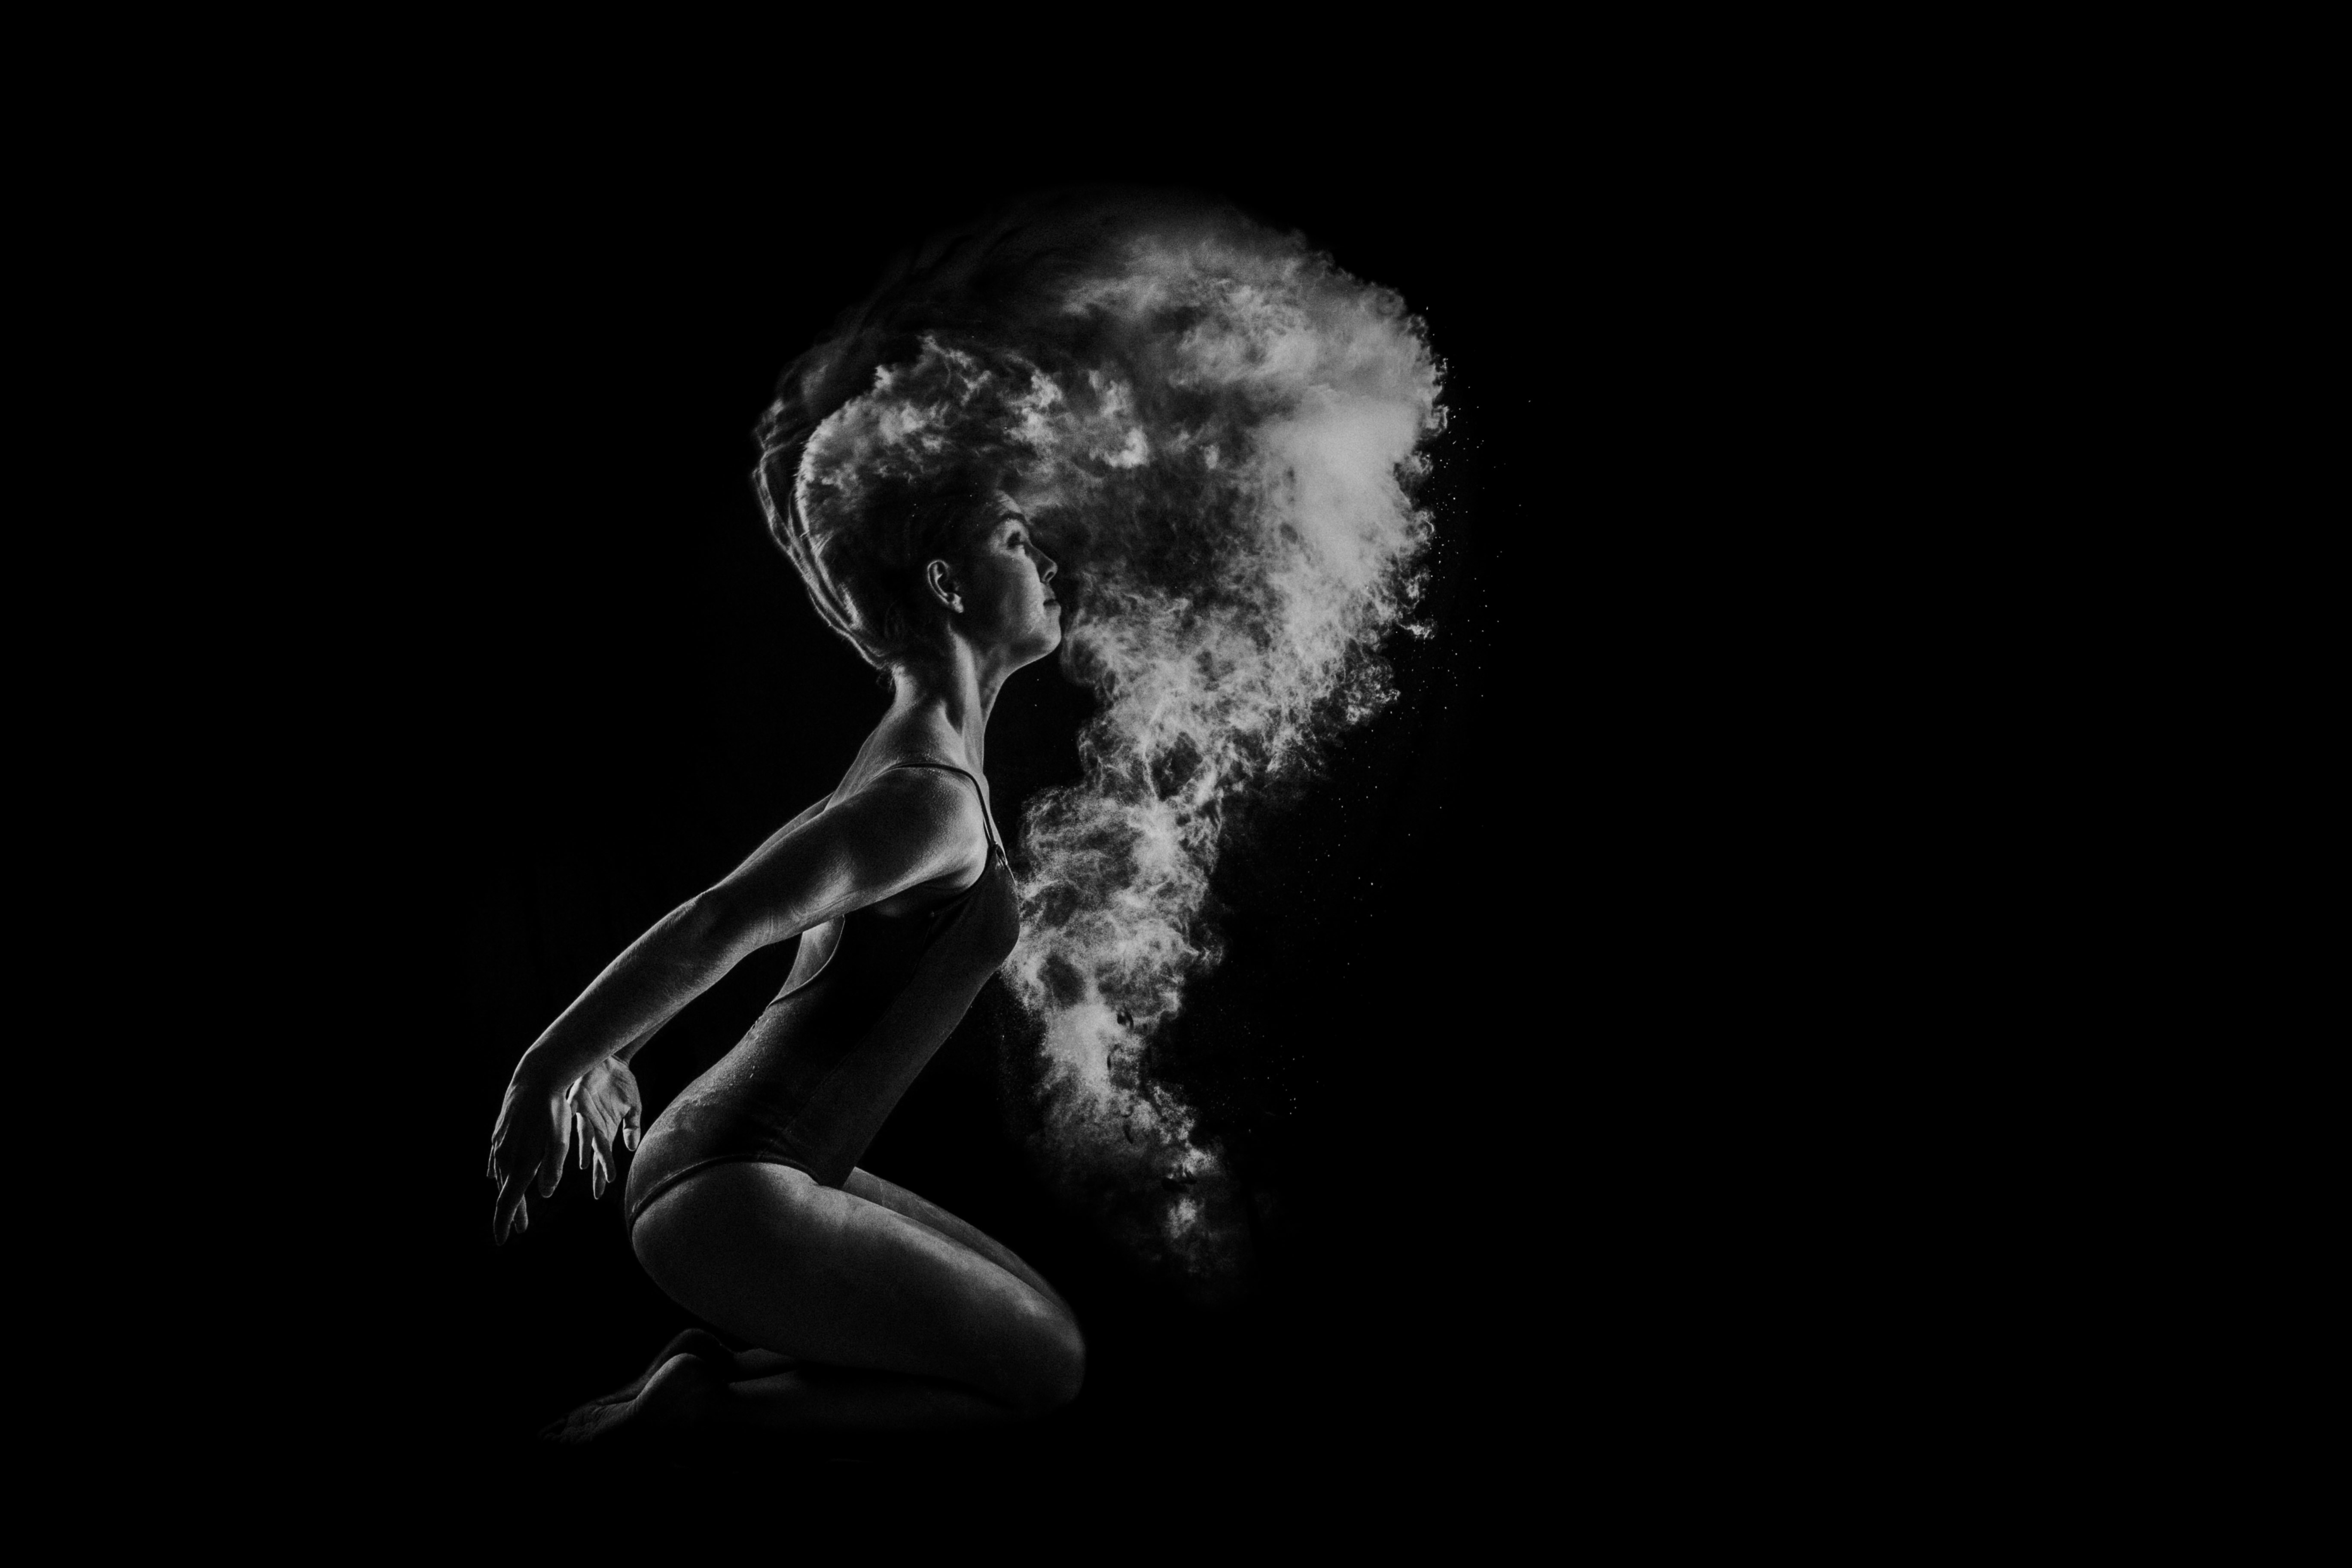
black and white, photography, dance, darkness, monochrome, powder, ballet, body, sense, monochrome photography, modern dance